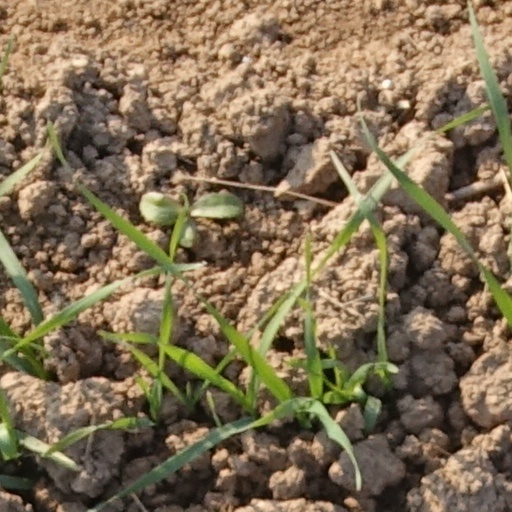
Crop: wheat